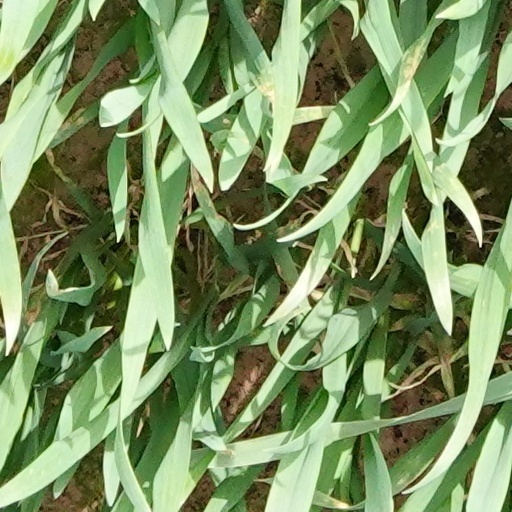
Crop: wheat